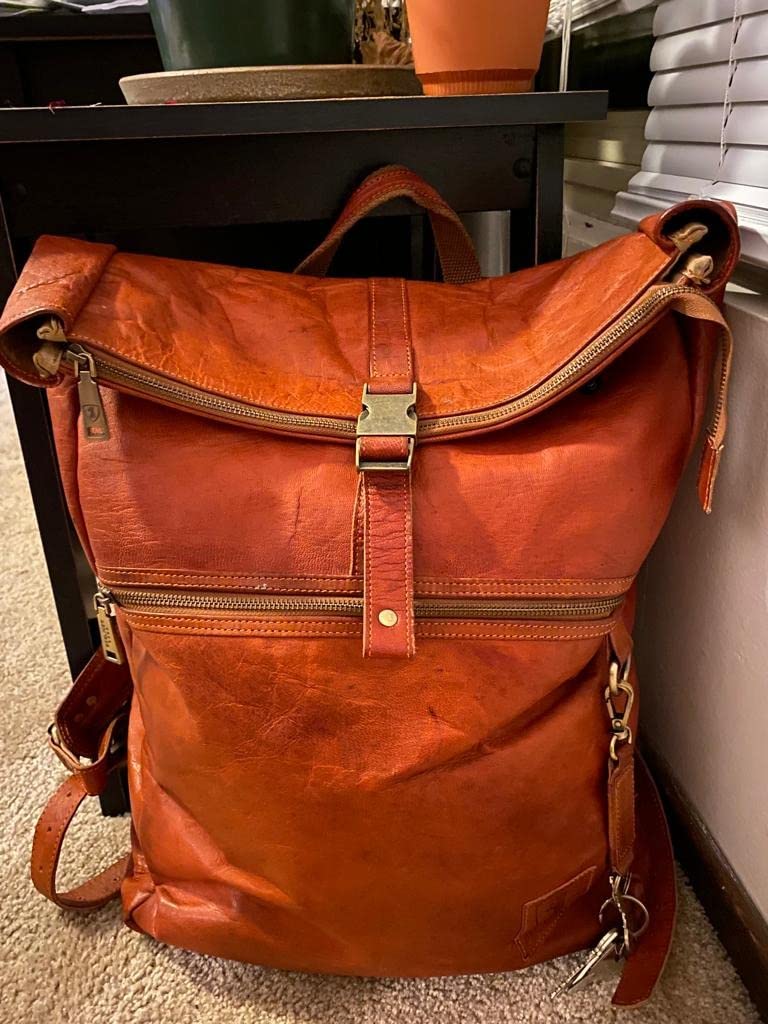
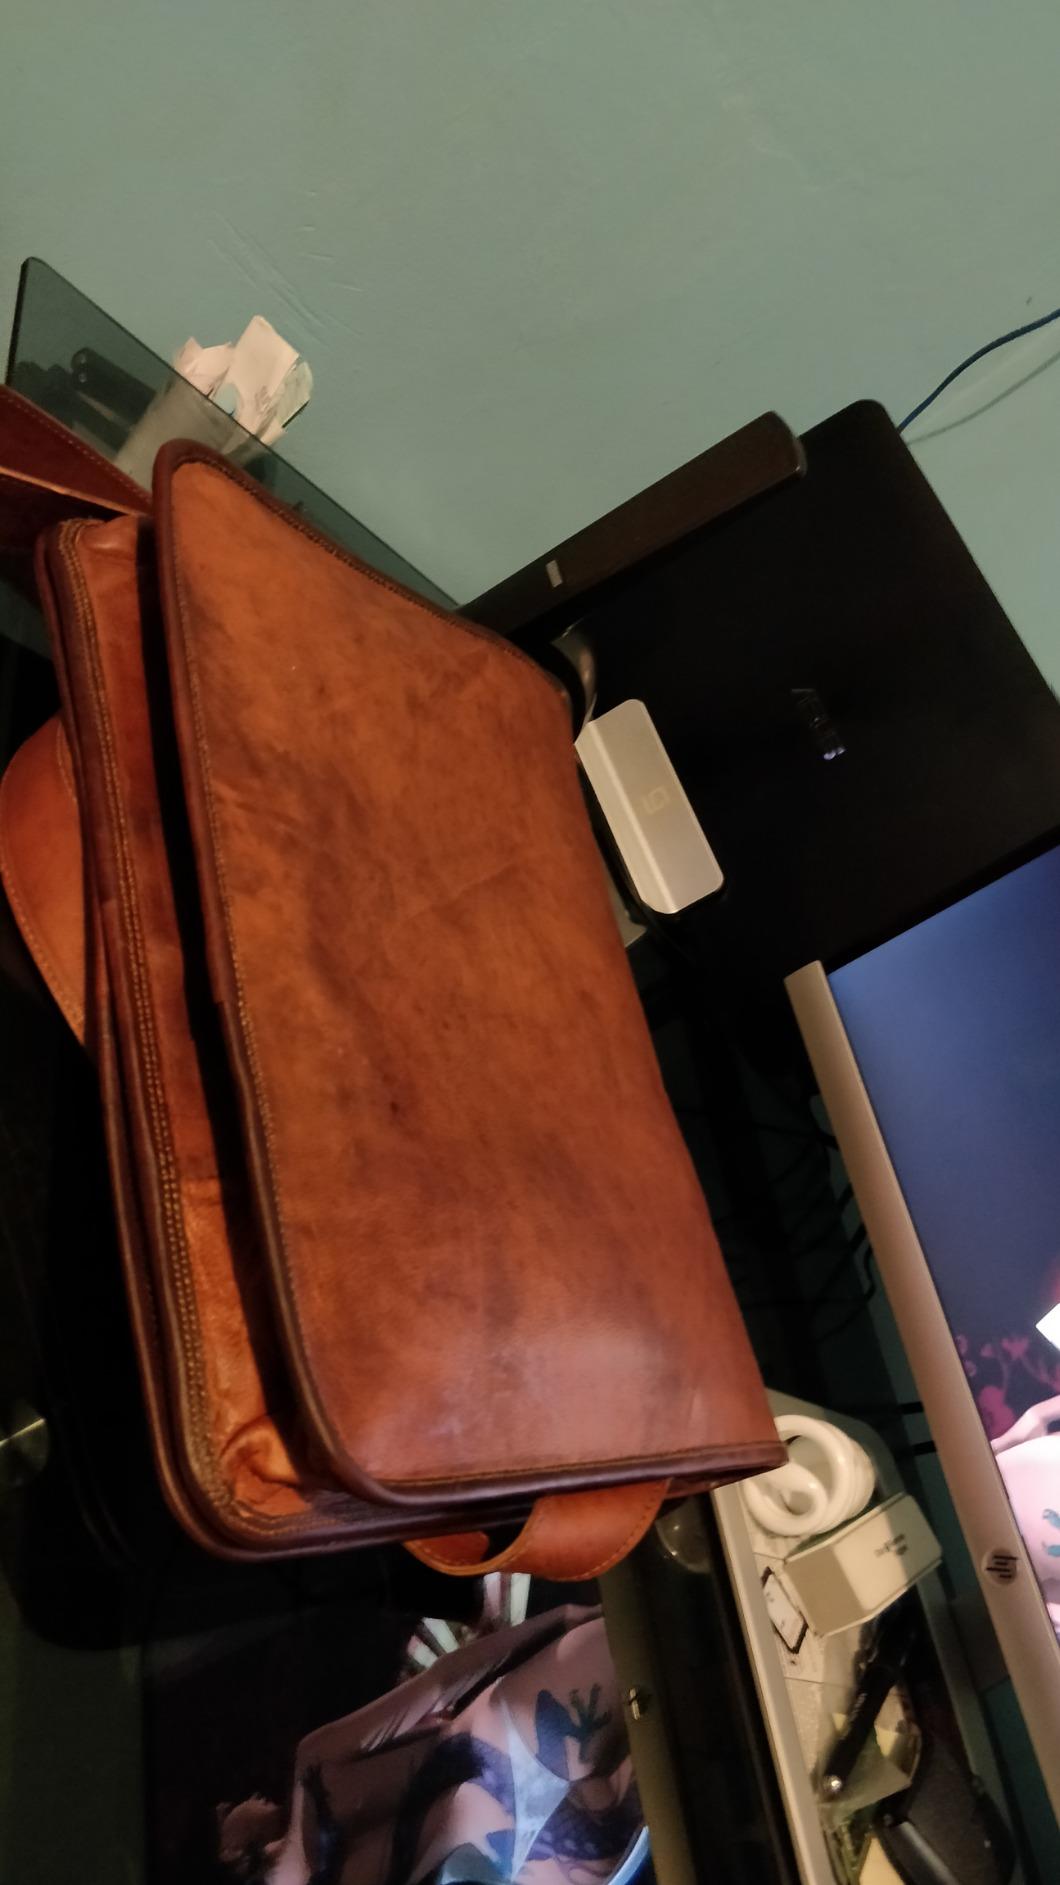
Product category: bag
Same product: no